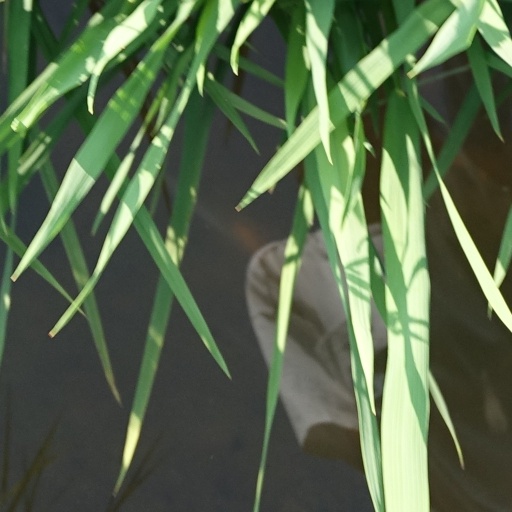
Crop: rice